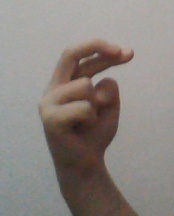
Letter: zay